Isthmus of Tehuantepec

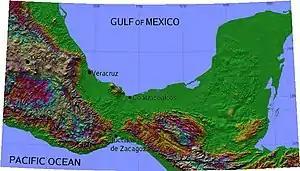
Map showing the relief of the isthmus

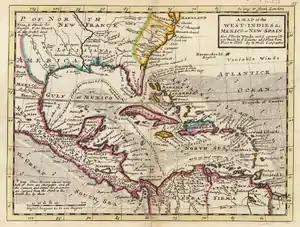
1736 map. Caption at lower left: "These rivers almost meet. both of them are Navigable, and all the Cannon and Stores for Acapulco are Carryed from the North to the South Sea by them."

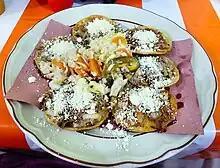
Garnachas

The Isthmus of Tehuantepec is an isthmus in Mexico. It represents the shortest distance between the Gulf of Mexico and the Pacific Ocean. Before the opening of the Panama Canal, it was a major overland transport route known simply as the Tehuantepec Route. The name is taken from the town of Santo Domingo Tehuantepec in the state of Oaxaca; this was derived from the Nahuatl term ("jaguar mountain").